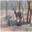
Label: deer